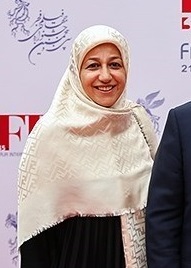
แมร์แยม อีมอนีเยฮ์

|name = แมร์แยม อีมอนีเยฮ์
|image = Maryam Imanieh.jpg
|office = หัวหน้าสมาคมสตรีนักการทูต (Diplomatic Ladies Association)
|term_start = พ.ศ. 2556
|president = แฮแซน โรว์ฮอนี
|children = 2 คน My children resident in Iran "Jaam-e Jam (newspaper)|Jaam-e Jam"
แมร์แยม อีมอนีเยฮ์ () เป็นภรรยาของโมแฮมแมด แจวอด แซรีฟ กระทรวงการต่างประเทศ (ประเทศอิหร่าน)|รัฐมนตรีกระทรวงการต่างประเทศอิหร่าน ทั้งสองแต่งงานกันใน พ.ศ. 2522
เธอเป็นที่รู้จักจากบทบาทในการเจรจาที่นำไปสู่แผนปฏิบัติการเบ็ดเสร็จร่วม|การเจรจาที่นำไปสู่แผนปฏิบัติการเบ็ดเสร็จร่วม
==อ้างอิง==
หมวดหมู่:ไม่ทราบวันเกิด (บุคคลที่ยังมีชีวิตอยู่)
หมวดหมู่:สตรีชาวอิหร่านในการเมือง
หมวดหมู่:นักวิชาการลัทธิศูฟี
หมวดหมู่:นักวิชาการรูมี
หมวดหมู่:ไม่ทราบปีเกิด (บุคคลที่ยังมีชีวิตอยู่)